Music of Middle-earth

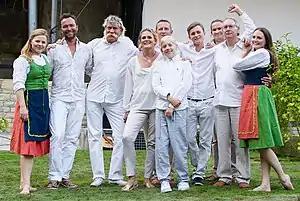
The Danish Tolkien Ensemble has set all the songs in Tolkien's "The Lord of the Rings" to music.

The music of Middle-earth consists of the music mentioned by J. R. R. Tolkien in his Middle-earth books, the music written by other artists to accompany performances of his work, whether individual songs or adaptations of his books for theatre, film, radio, and games, and music more generally inspired by his books.